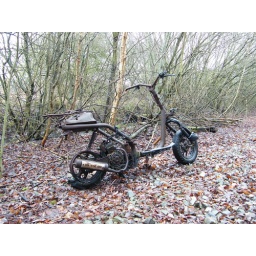
Honda's newest bike spotted in woods